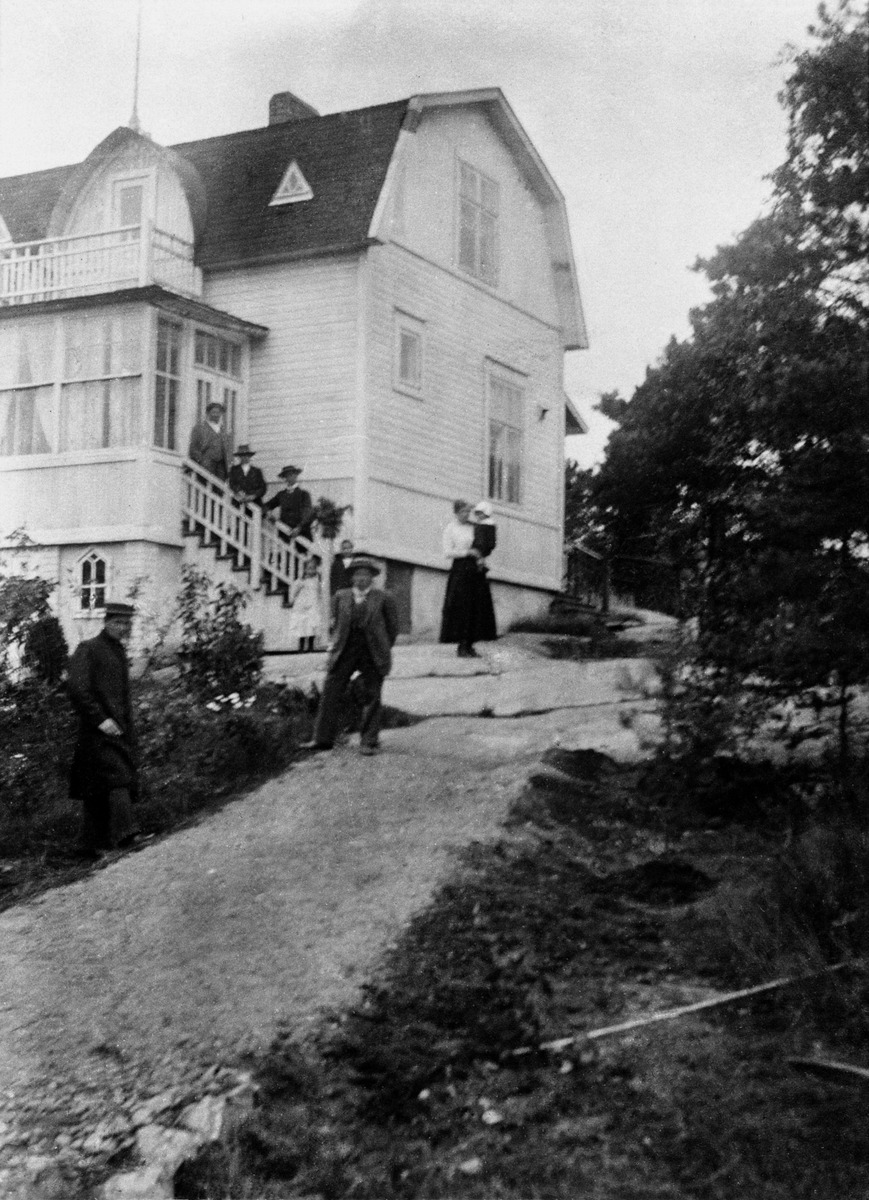
Salmisaari, Sundholmsvillan
sisällön kuvaus: Salmisaari, Sundholmsvillan. Saarella ei ollut 1916 vielä montaa huvilaa. Huvilan omisti Amanda Sundström, os. Granström. Sundström oli varakas kaupanomistaja ja pelastusarmeijalainen. mustavalkoinen
Ajankohta: kuvausaika 1916
Paikka: Suomi, Uusimaa, Helsinki, Ruoholahti Helsinki, Salmisaari
Aiheet: rakennukset asuinrakennukset, puutalot, huvilat, saaret